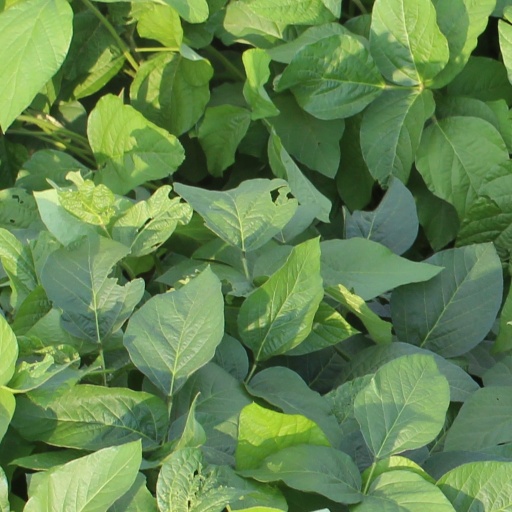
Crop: soybean